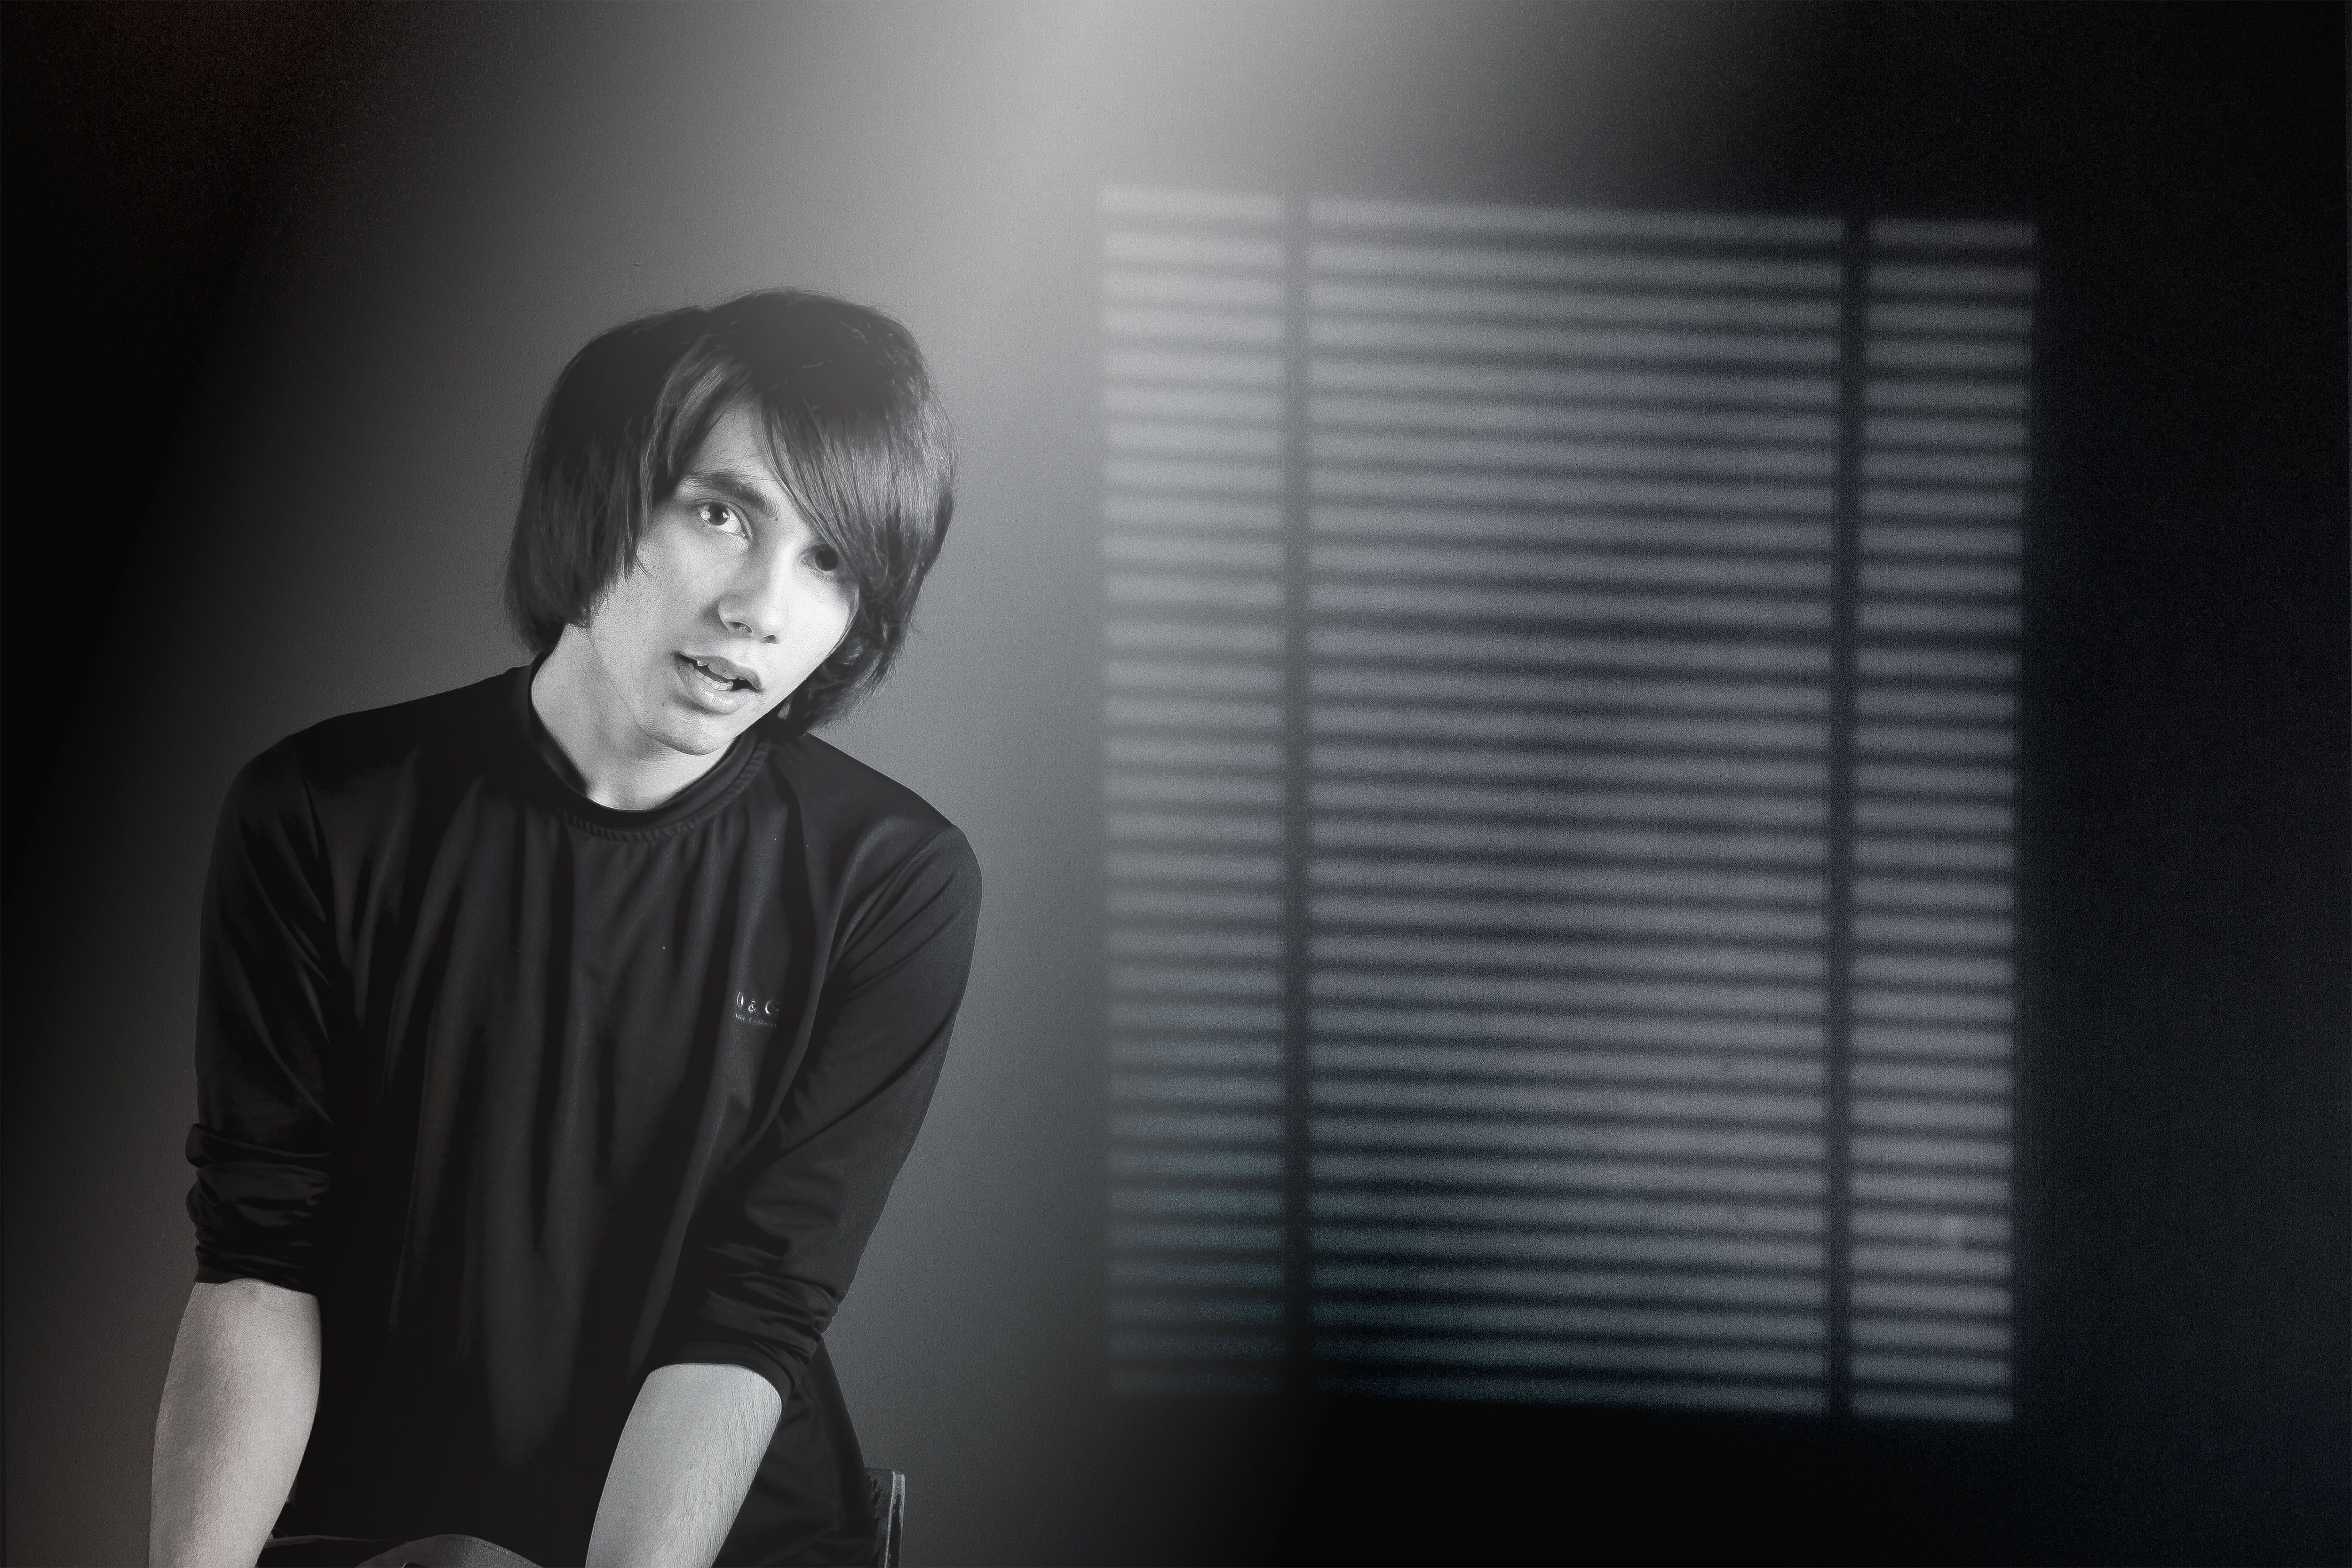
man, light, black and white, white, guy, portrait, young, youth, darkness, black, monochrome, background, fingers, photograph, style, posture, photoshoot, gray background, monochrome photography, portrait of a man, window covering